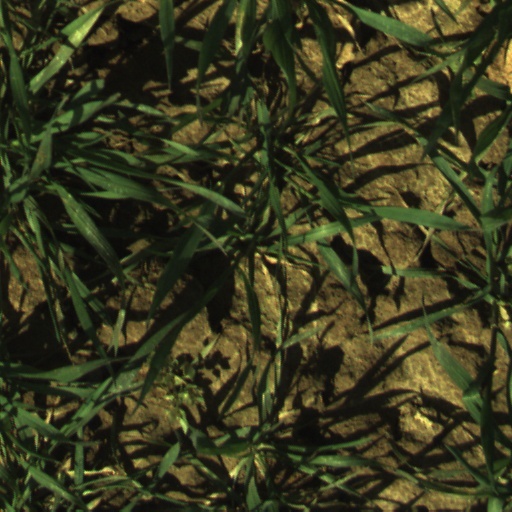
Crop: wheat